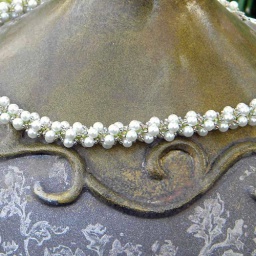
A spiral of white glass pearls around spring green seed beads, with iridescent gold bead accents.